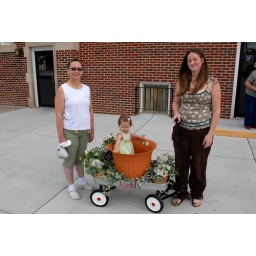
Here's a little flower girl in her pot ready to make the parade with her mother.